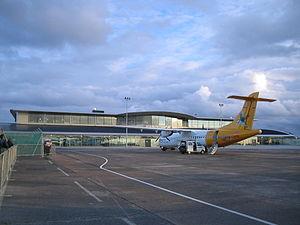
L'aéroport de Guernesey est un aéroport situé sur la paroisse de La Forêt à Guernesey dans les îles Anglo-Normandes. Ce dernier propose des vols principalement à destination de la Grande-Bretagne et quelques-uns en direction du continent européen.